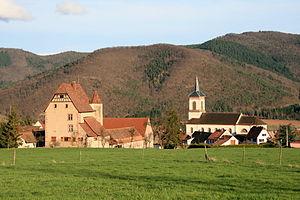
Château et église de Walbach
Walbach est une commune française située dans le département du Haut-Rhin, en région Grand Est.